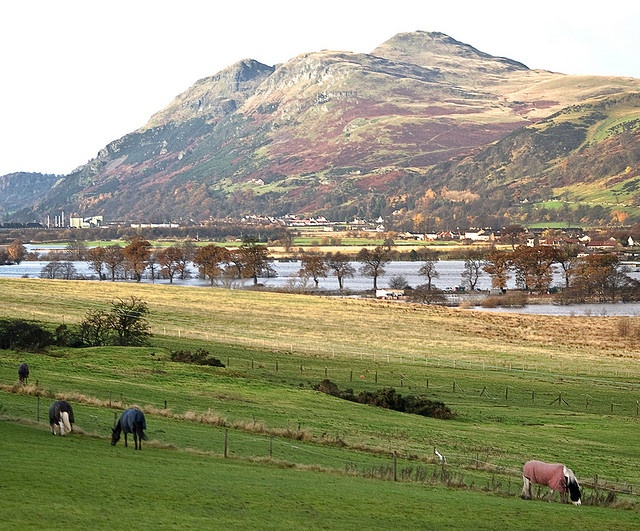
A herd of horses standing on top of a lush green field.
Three horses are wearing blankets near a fence.
Three horses grazing with a mountain view behind them.
some horses on the field grazing on grass
a couple of horses grazing in the grass next to a fence